Woolsthorpe Manor

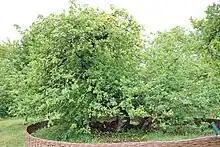
The tree from which the famous apple is said to have fallen

Isaac Newton recounted to his contemporary William Stukeley how an apple tree in the orchard inspired him to work on his law of universal gravitation. Dendrochronology confirms one of the trees in the orchard to be over 400 years old, having regrown from roots surviving from a tree which blew down in 1820. It is attended to by gardeners, secured with a fence, and cared for by the National Trust.